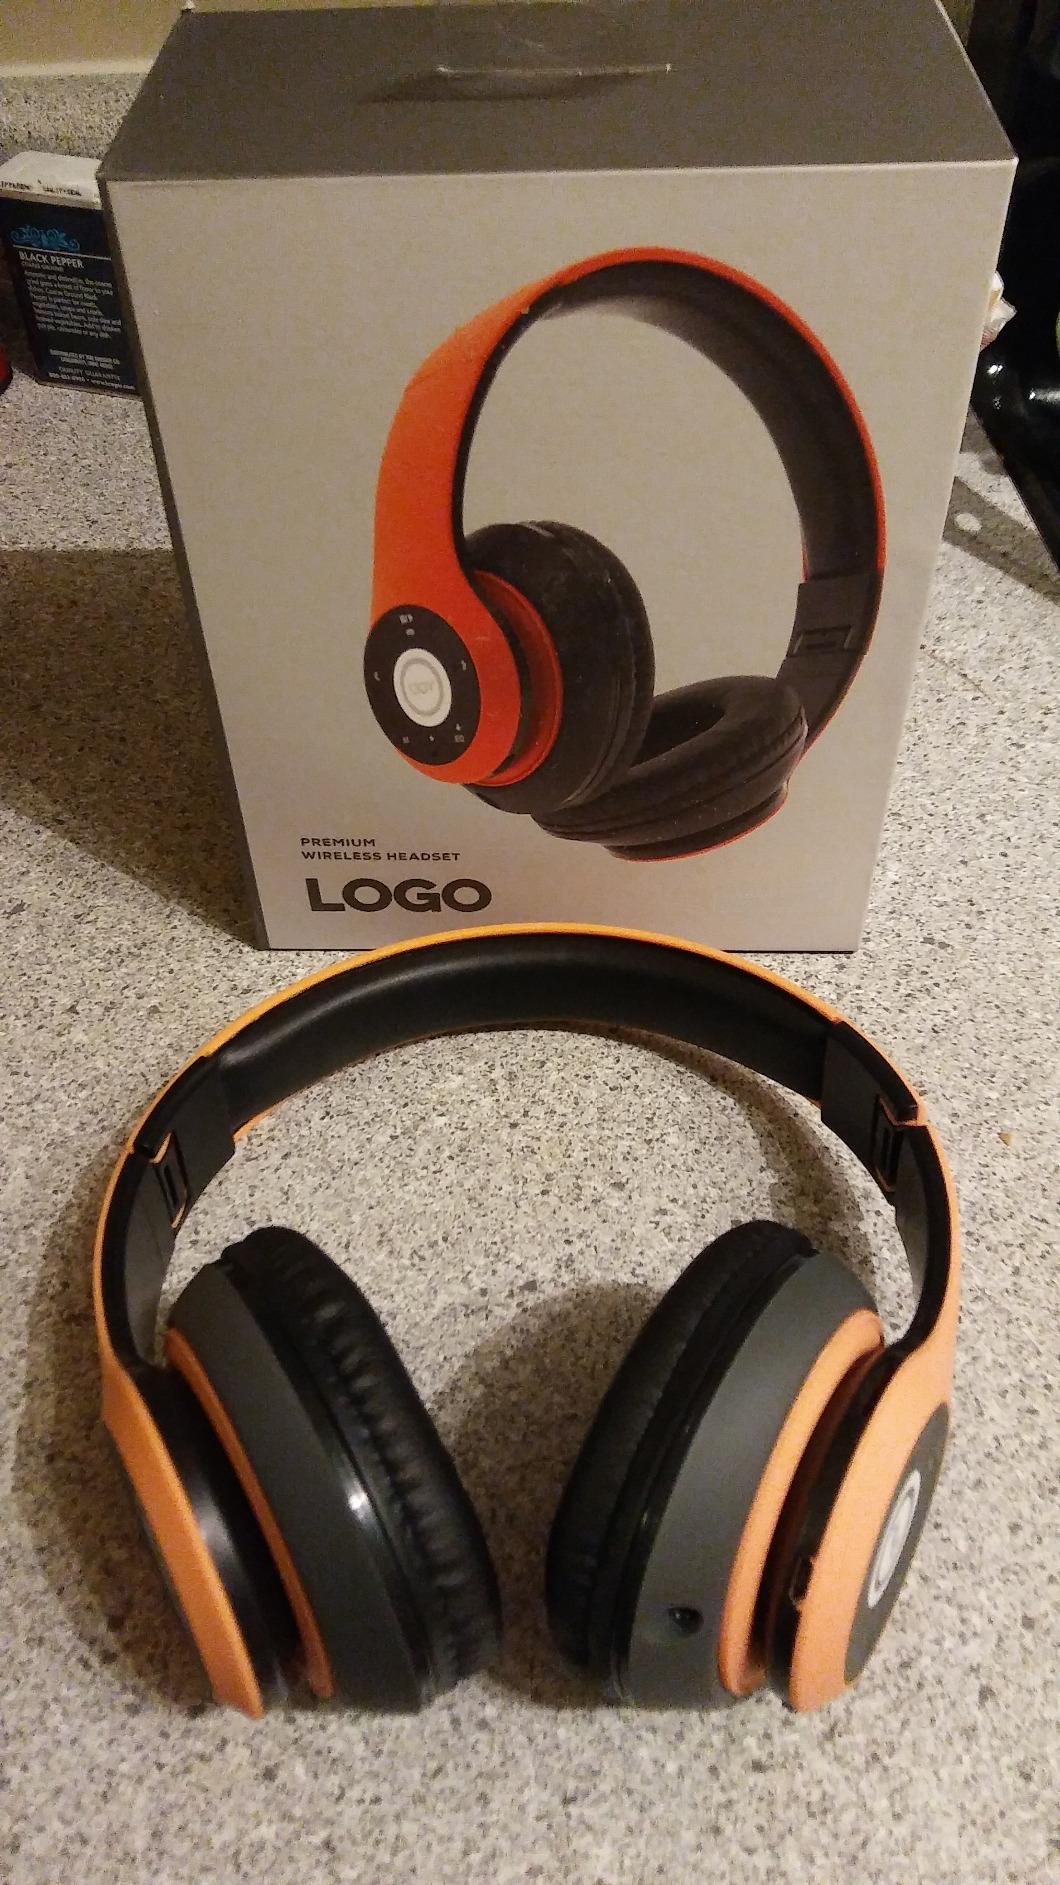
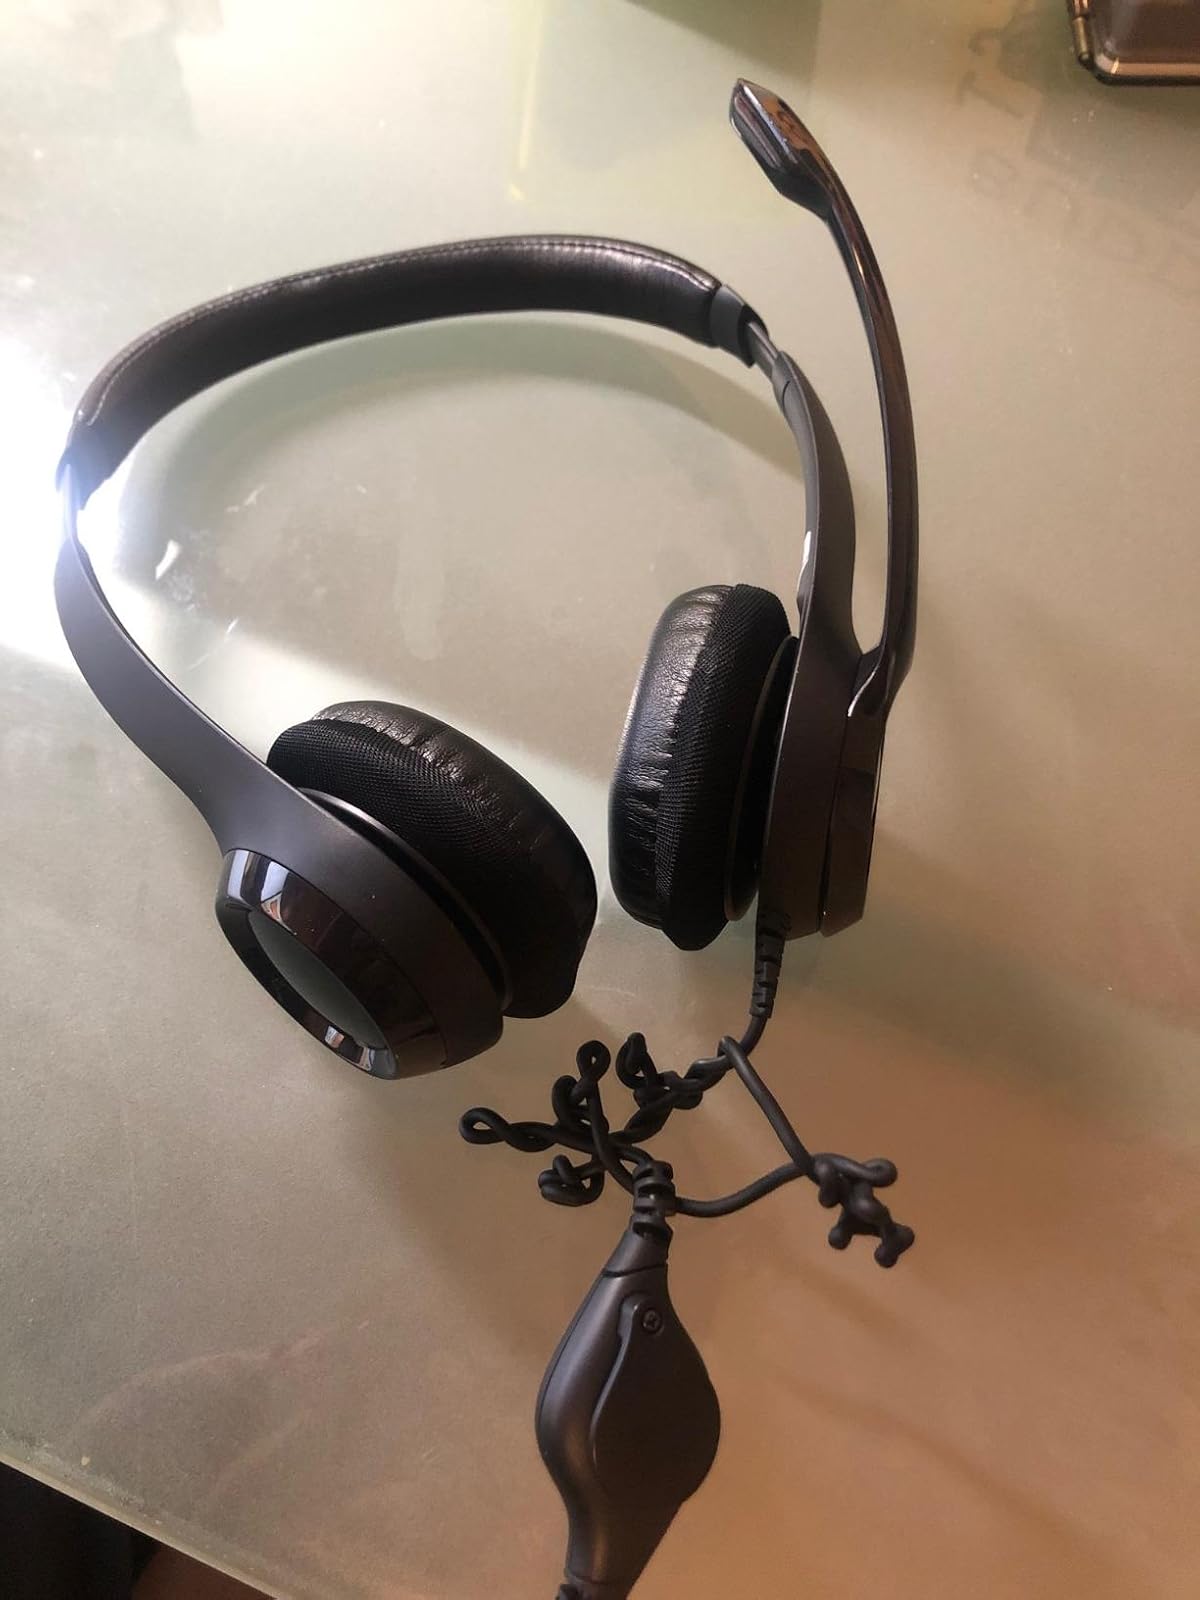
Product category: headphones
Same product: no